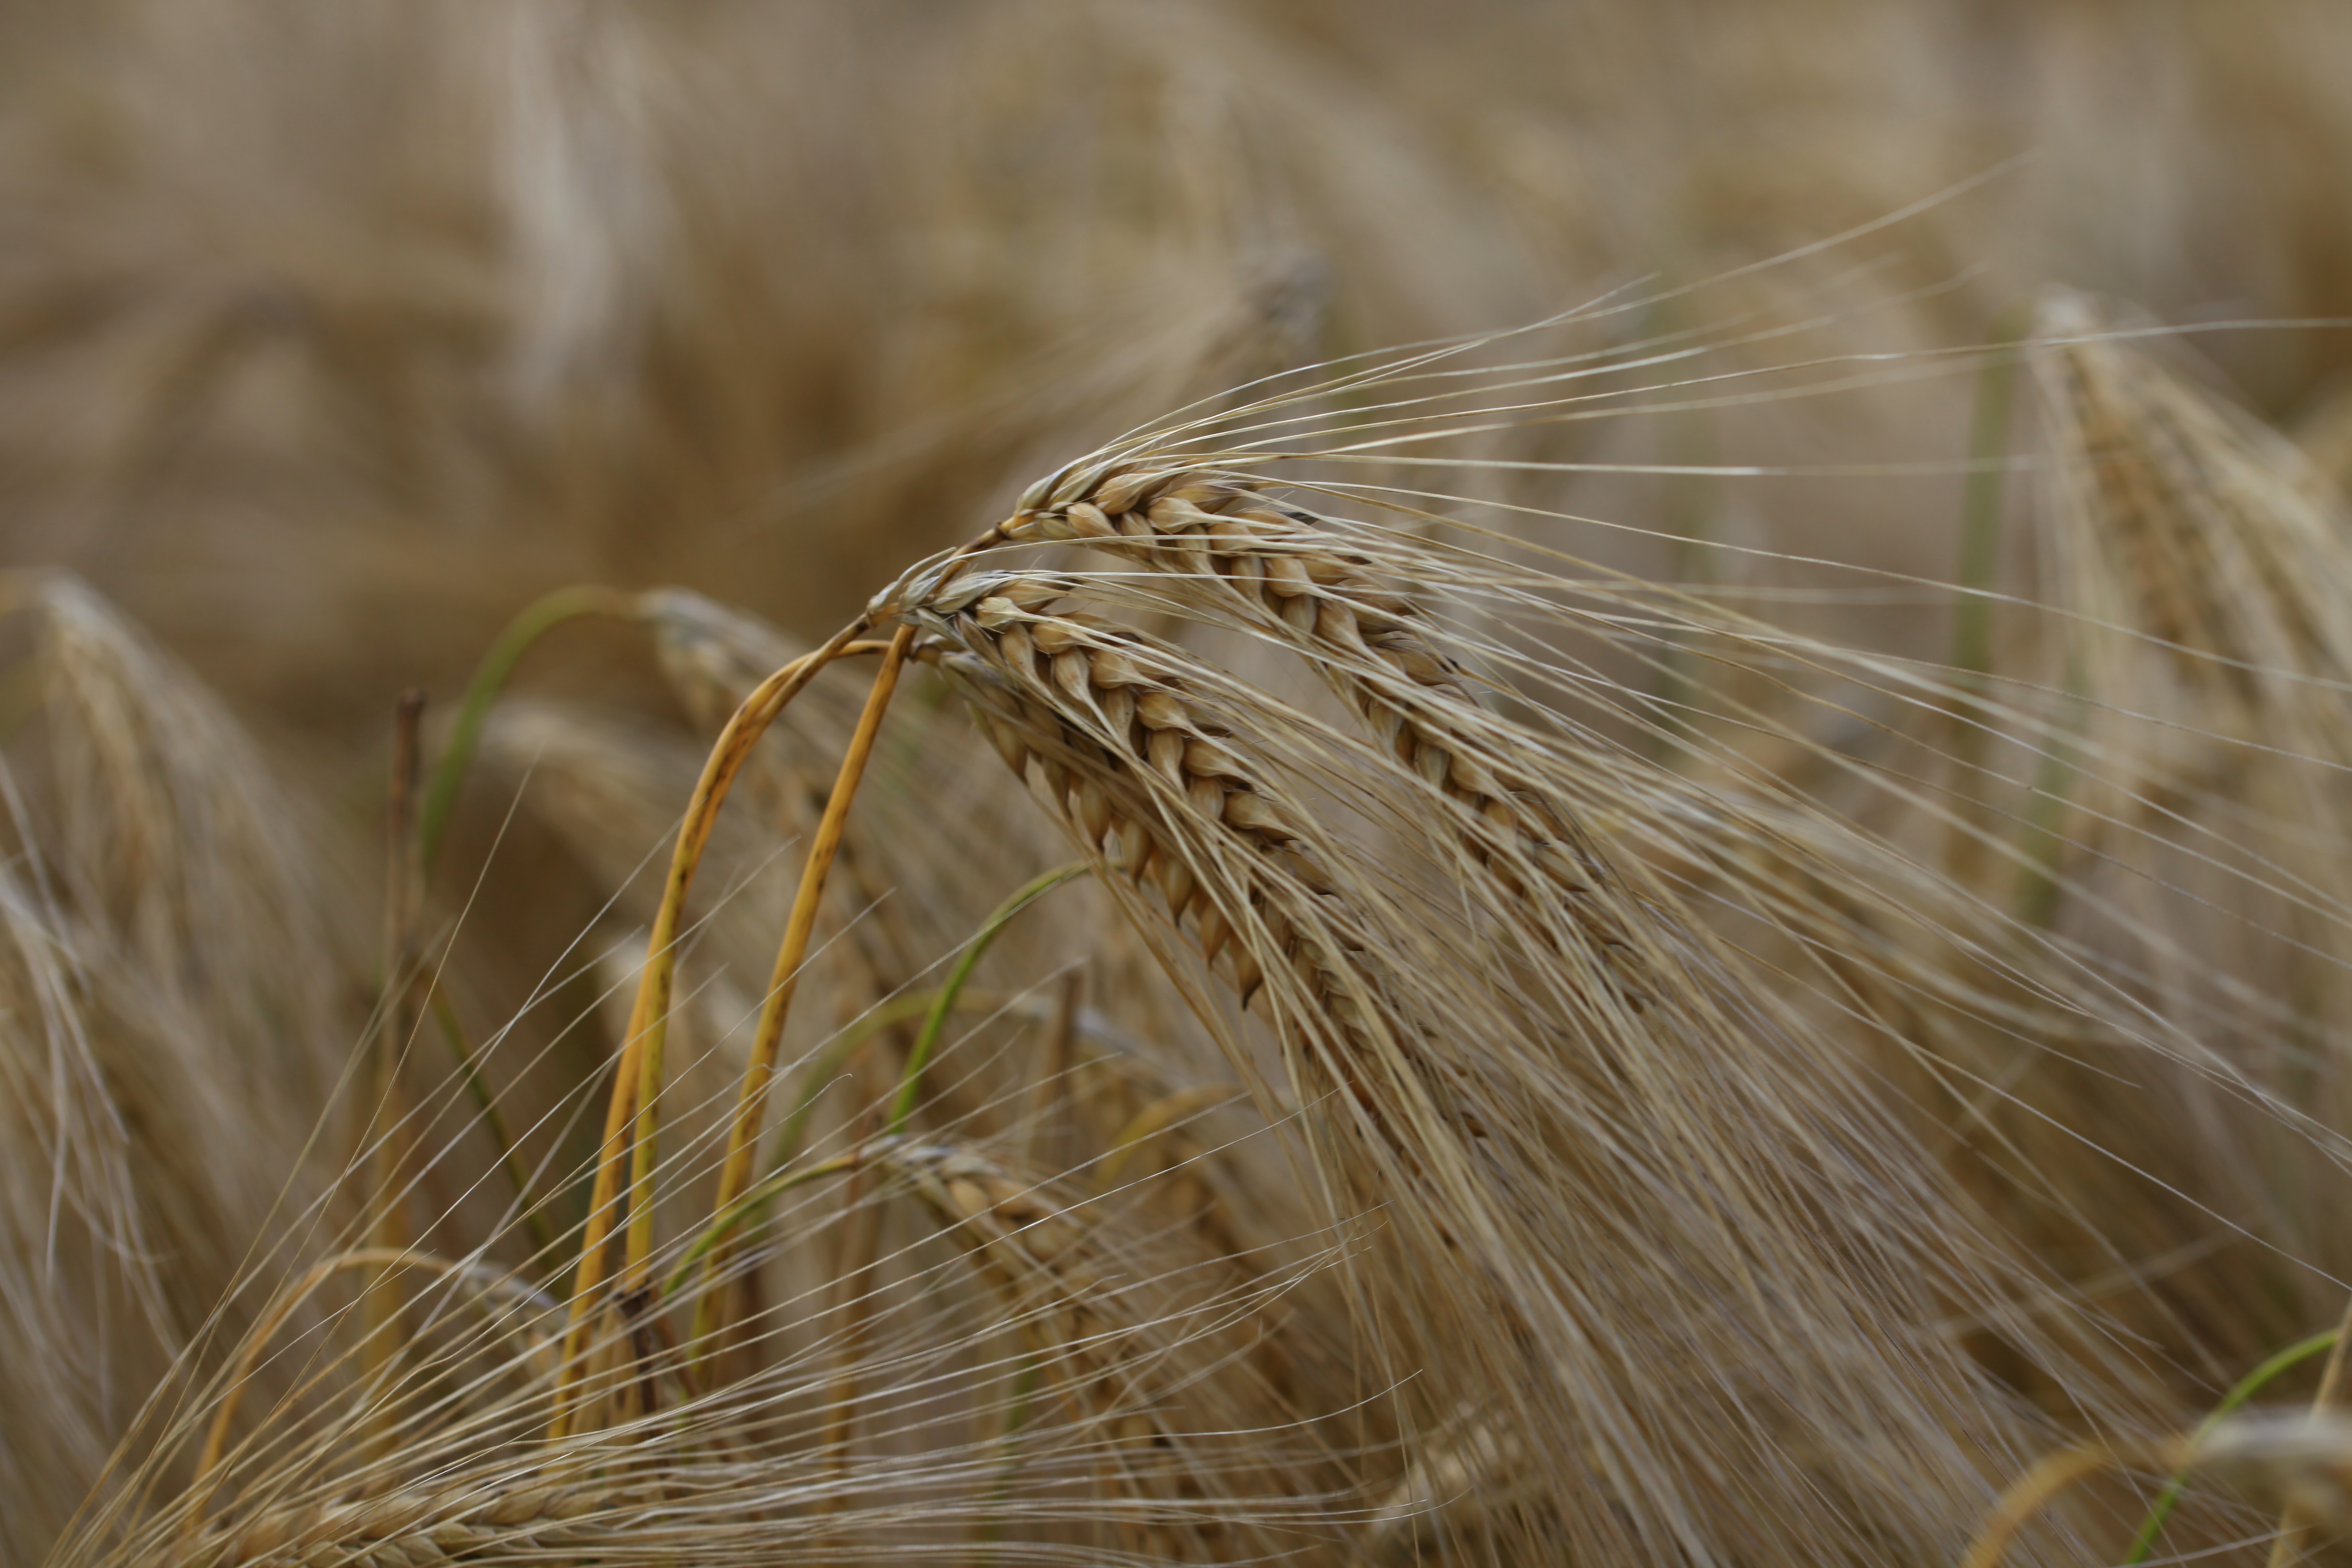
barley, malt, rye, grain, hordeum, triticale, food grain, einkorn wheat, Khorasan wheat, emmer, durum, cereal, whole grain, cereal germ, wheat, plant, grass family, oat, crop, dinkel wheat, close up, poales, grass, field, gluten, food, phragmites, agriculture, avena